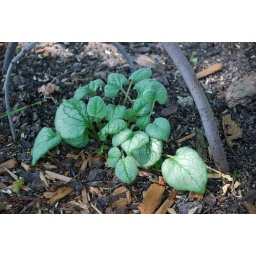
planted 2010. in Bird Sanctuary under blue bird feeder